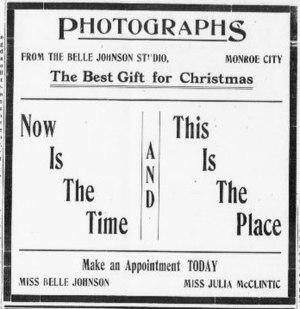
""Maintenant c'est le moment, maintenant c'est le lieu""
Belle Johnson, née le 4 août 1864 à Mendota et morte le 19 juillet 1945 à Monroe City, est une photographe américaine, active à la fin du XIXᵉ siècle et au début du XXᵉ siècle. Elle est l'une des fondatrices de la Women's federation de la Photographers Association of America.